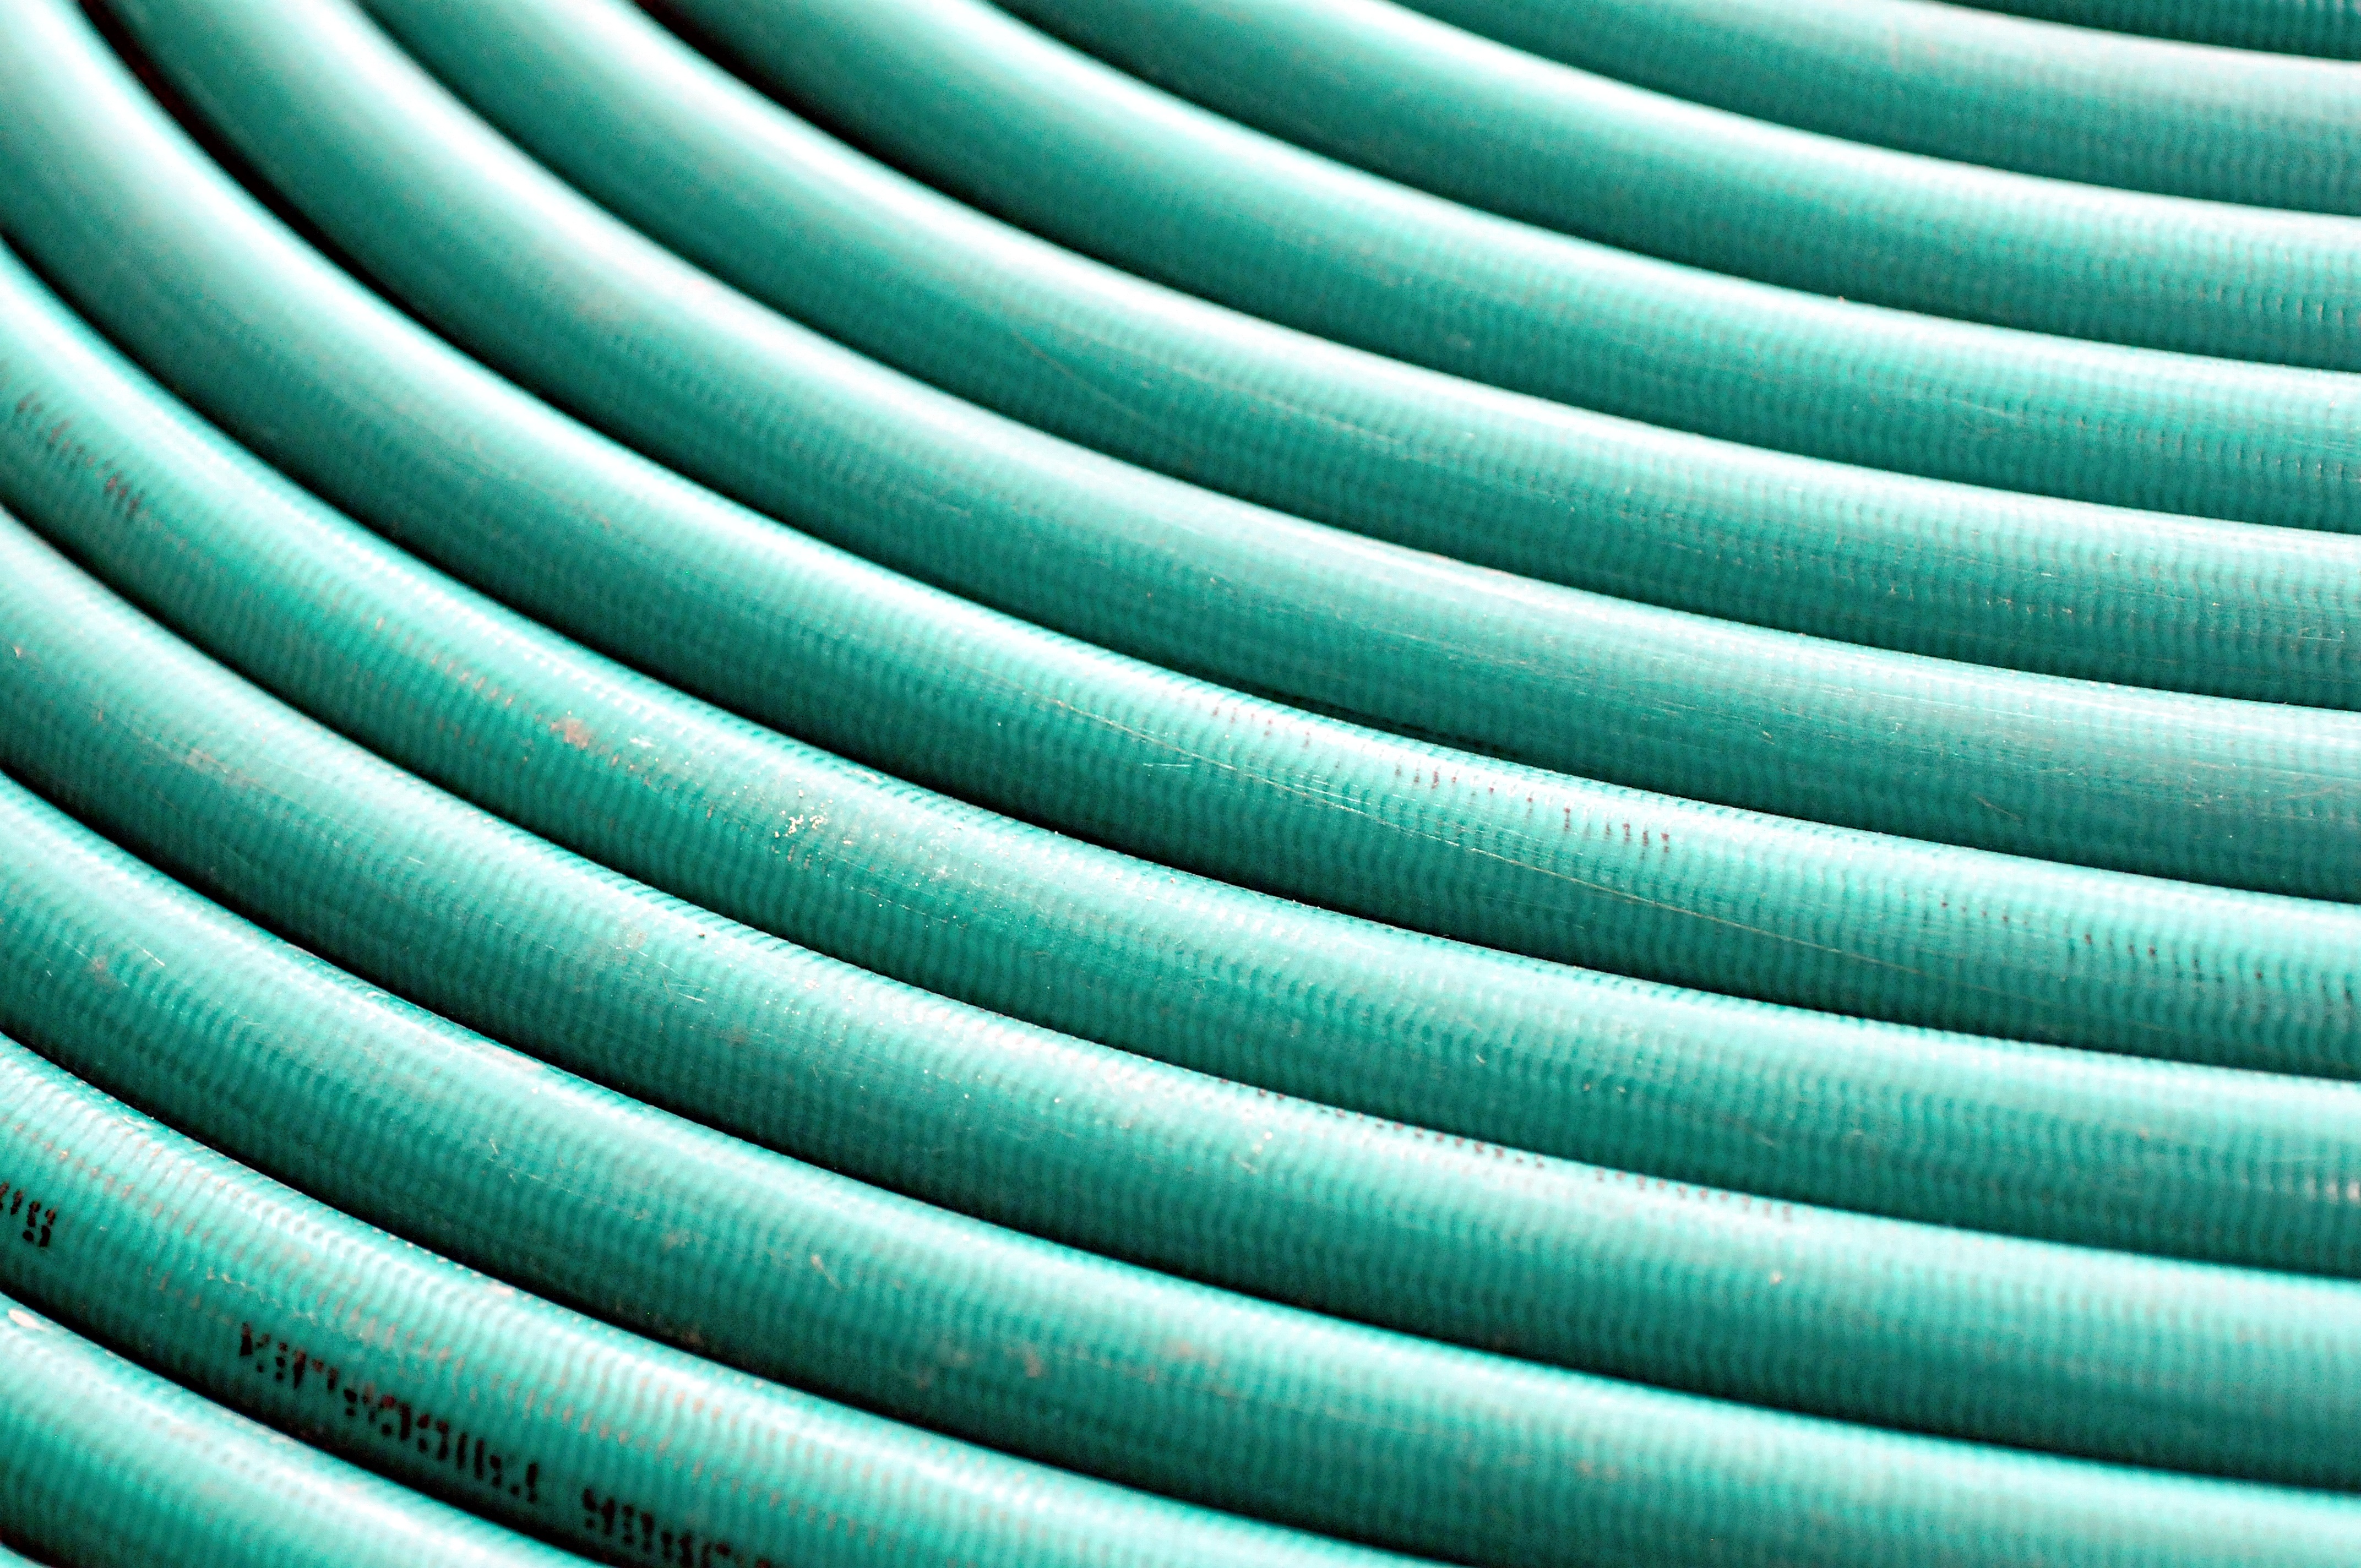
wing, spiral, wave, cable, line, green, color, circle, net, hose, wrapped, watering, plastic explosive